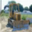
Label: tractor